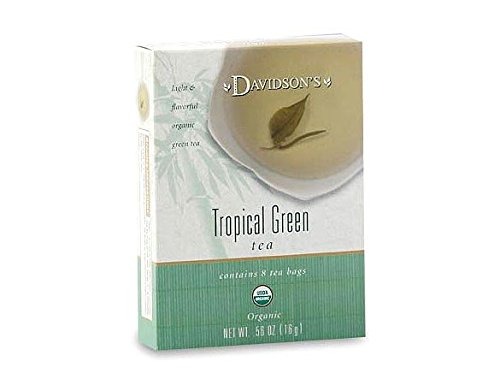
Item Name: Davidson Organic Tea 2226 Tropical Green Tea, Box of 8
Bullet Point 1: Contains Caffeine
Bullet Point 2: Certified Organic&#44; Certified Kosher
Bullet Point 3: Box - 8
Bullet Point 4: Dimension - 3.5 x 1 x 4.75 in.
Bullet Point 5: Item Weight - 0.56 oz.Ingredients&#58;Green Tea&#44; Chamomile&#44; Carob and Natural flavor.
Product Description: Tropical Green tea is one of our most popular green teas. To a base of organic green tea blended with herbs we have added luscious buttery tropical flavors.Features. Contains Caffeine. Certified Organic Certified Kosher. Box - 8. Dimension - 3.5 x 1 x 4.75 in.. Item Weight - 0.56 oz.IngredientsGreen Tea Chamomile Carob and Natural flavor.
Value: 8.0
Unit: Count

Price: 29.56